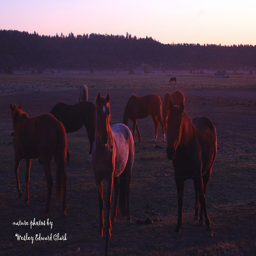
A group of brown horses standing next to each other in a dirt field.
Several brown horses scattered in a grass field
A herd of horses grazing in an open field
Many horses graze close together at day break.
A group of horses standing together in dim light.